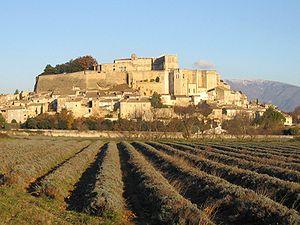
La ville de Grignan (Vaucluse, France)